Diana of Versailles

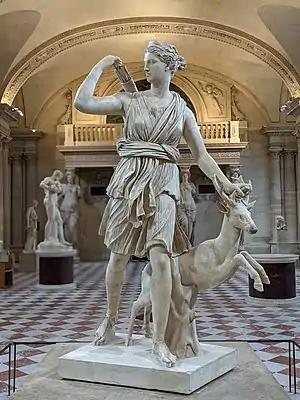
The "Diana of Versailles" in the Louvre Galerie des Caryatides that was designed for it

The Diana of Versailles or Artemis, Goddess of the Hunt is a slightly over-lifesize marble statue of the Roman goddess Diana (Greek: Artemis) with a deer. It is now in the Musée du Louvre, Paris. The statue is also known as "Diana with a Doe", "Diana Huntress", and "Diana of Ephesus". It is a partially restored Roman copy (1st or 2nd century CE) of a lost Greek bronze original attributed to Leochares, .